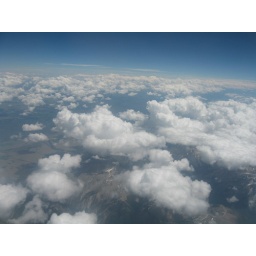
My one &amp;quot;out the airplane's window&amp;quot; shot for this trip -- fluffy clouds flying beneath us.